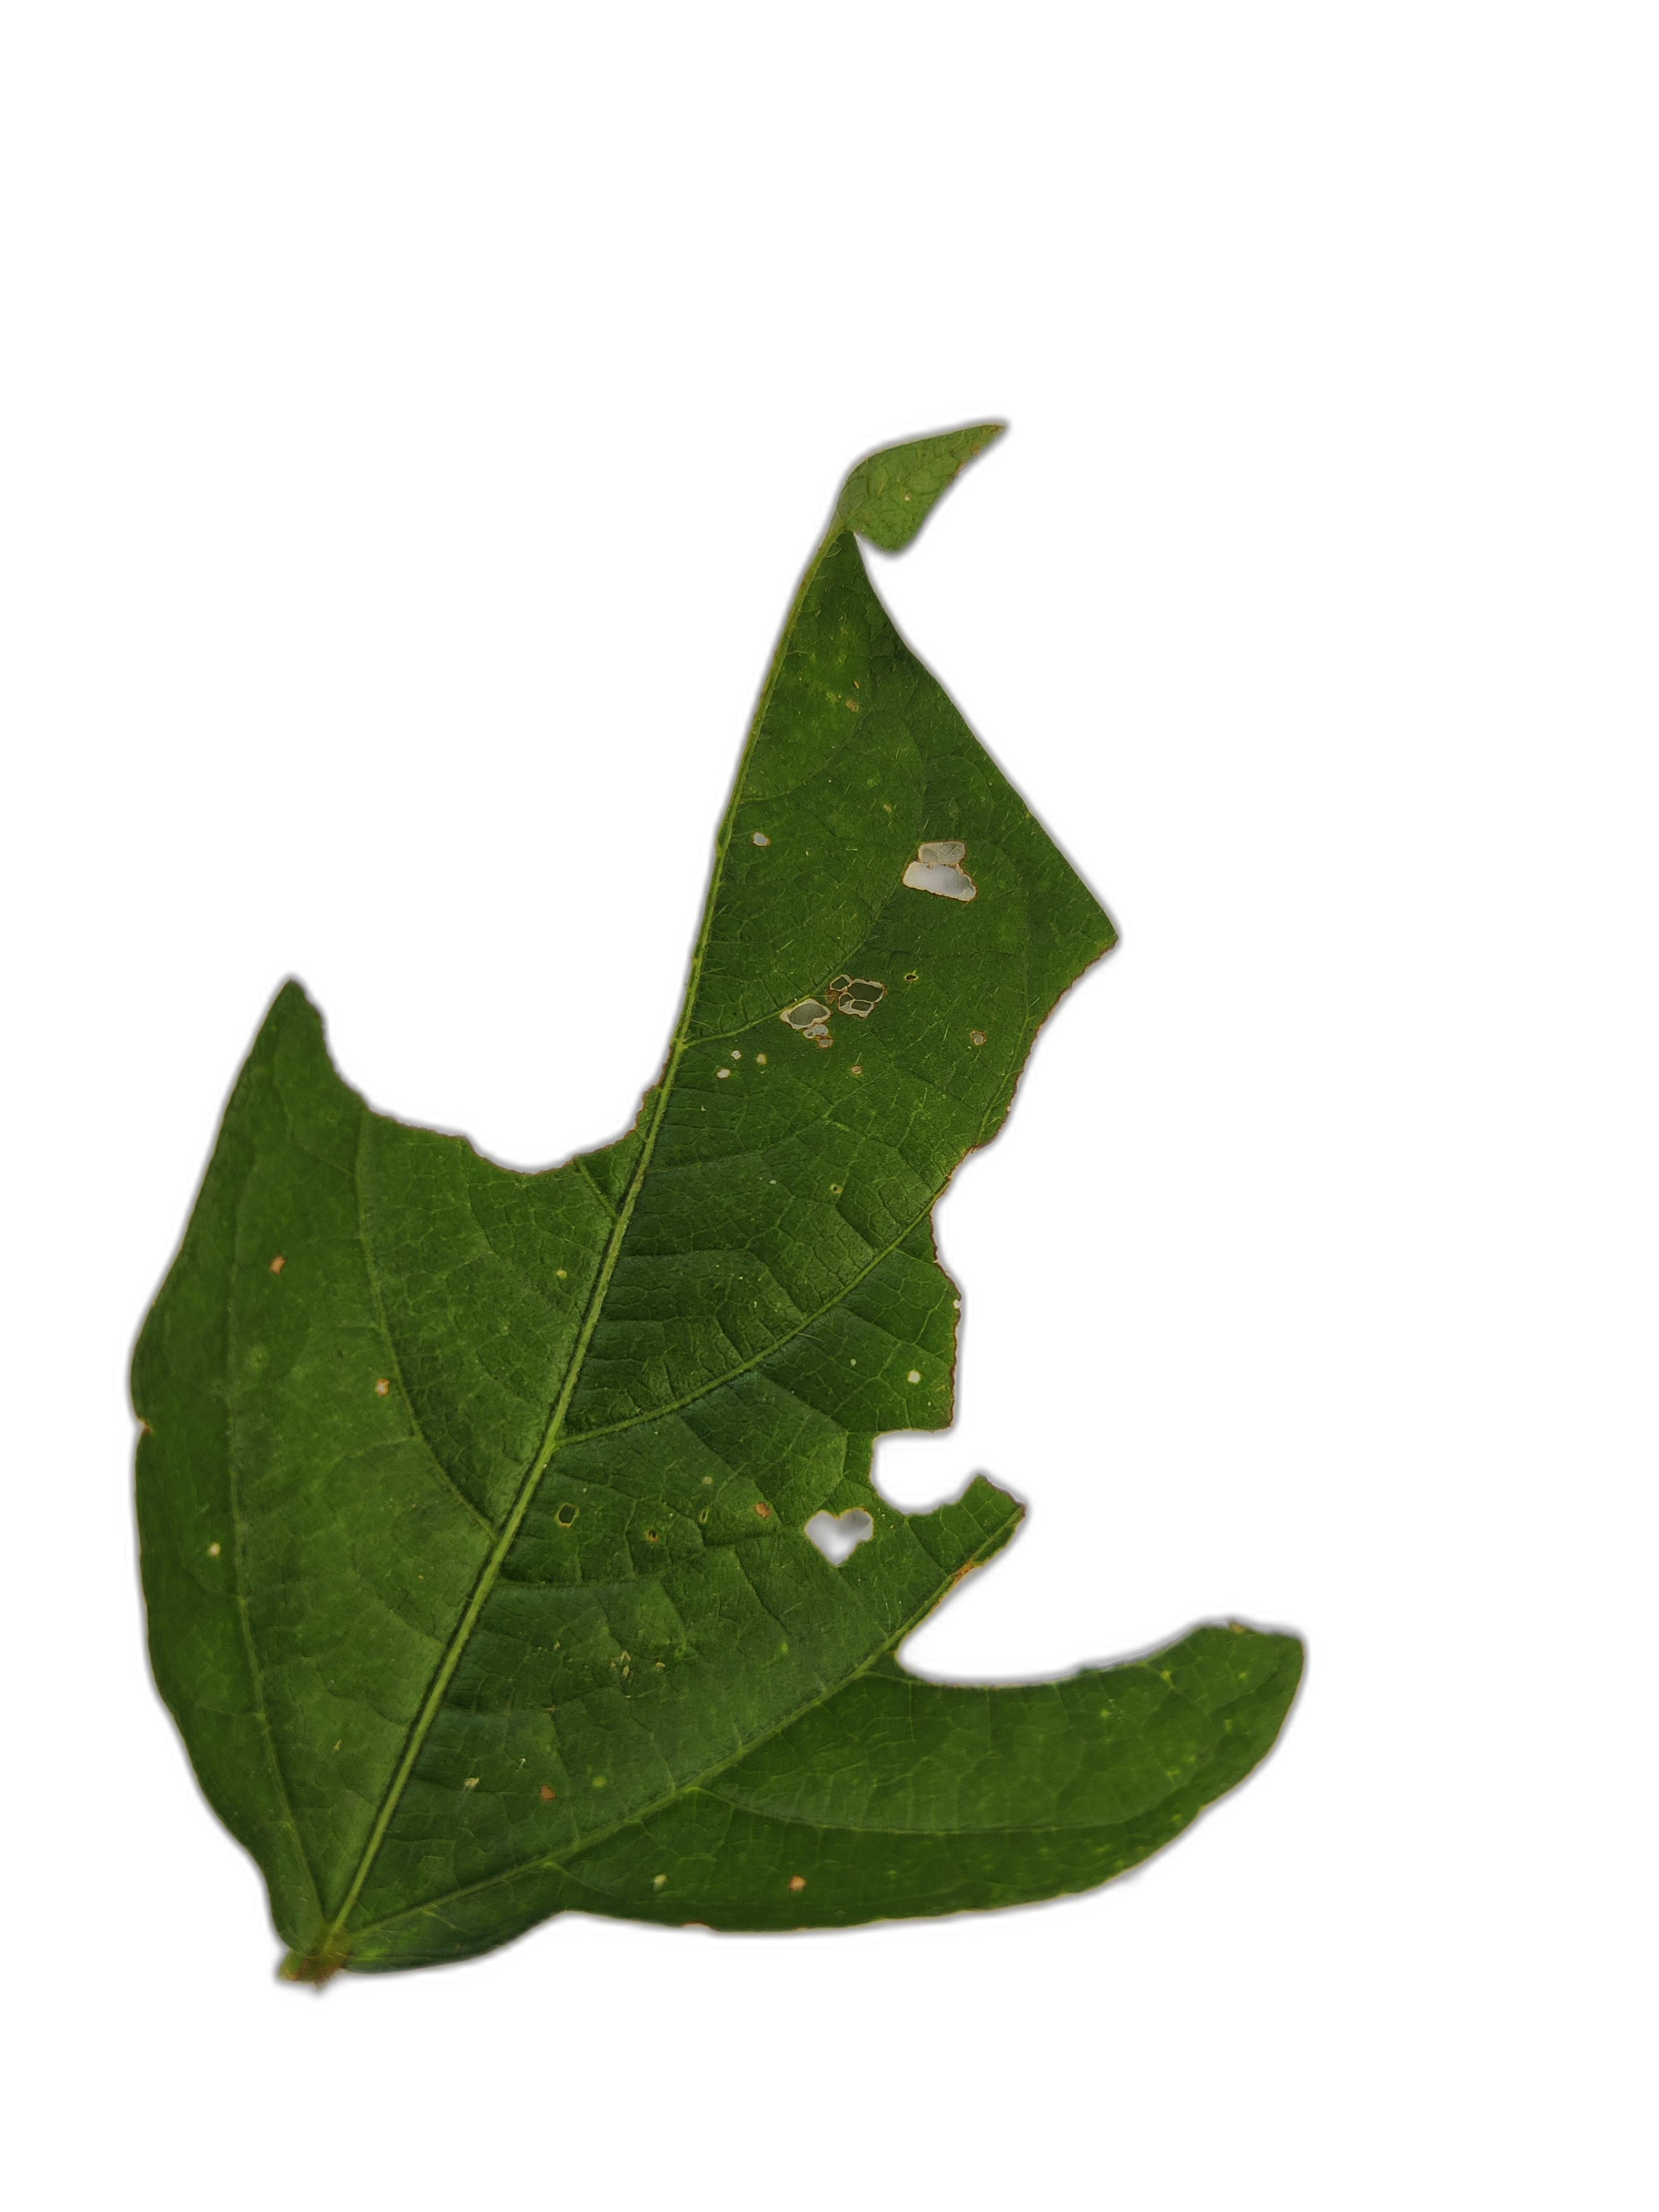
Label: Cercospora leaf spot